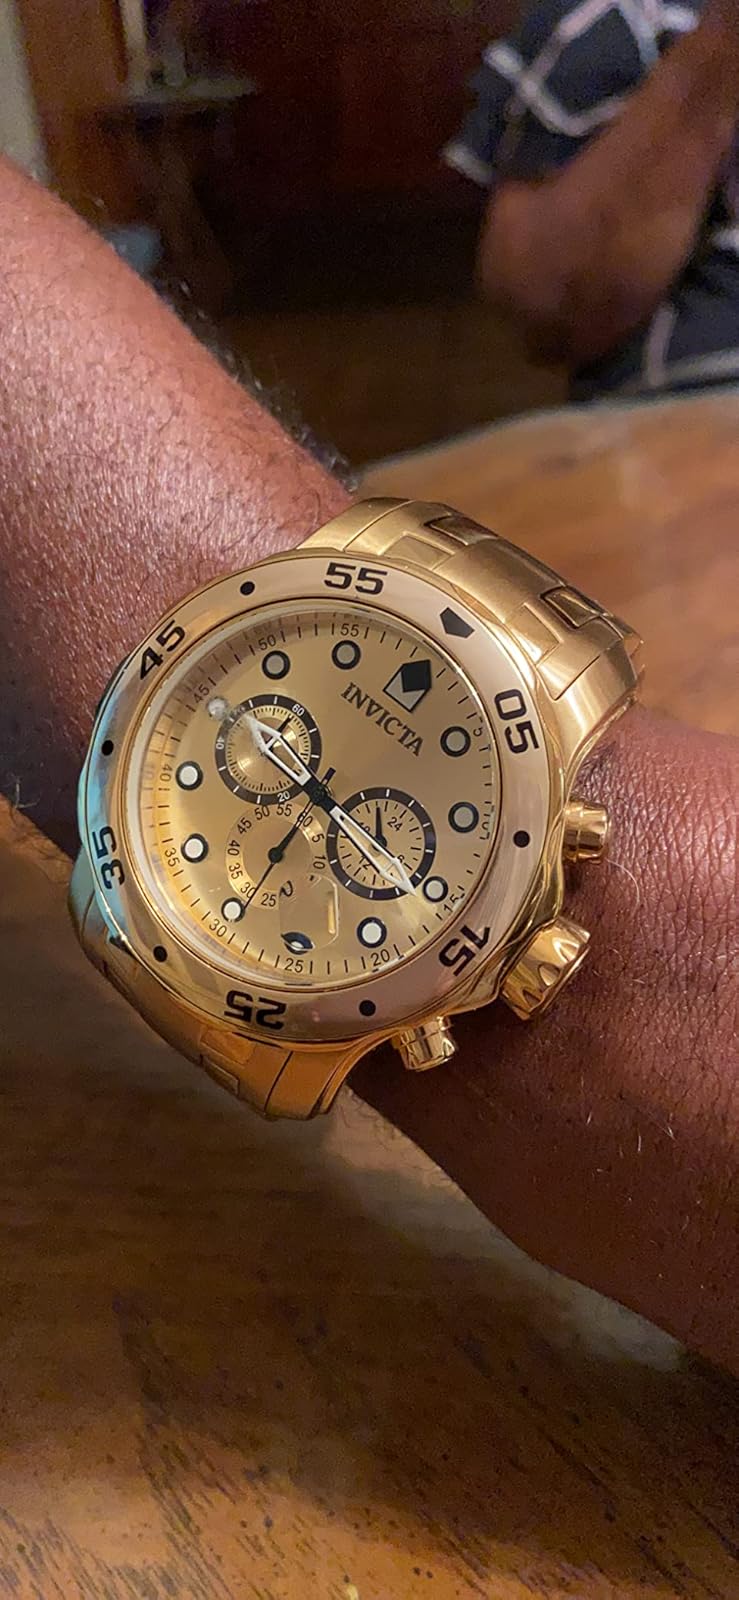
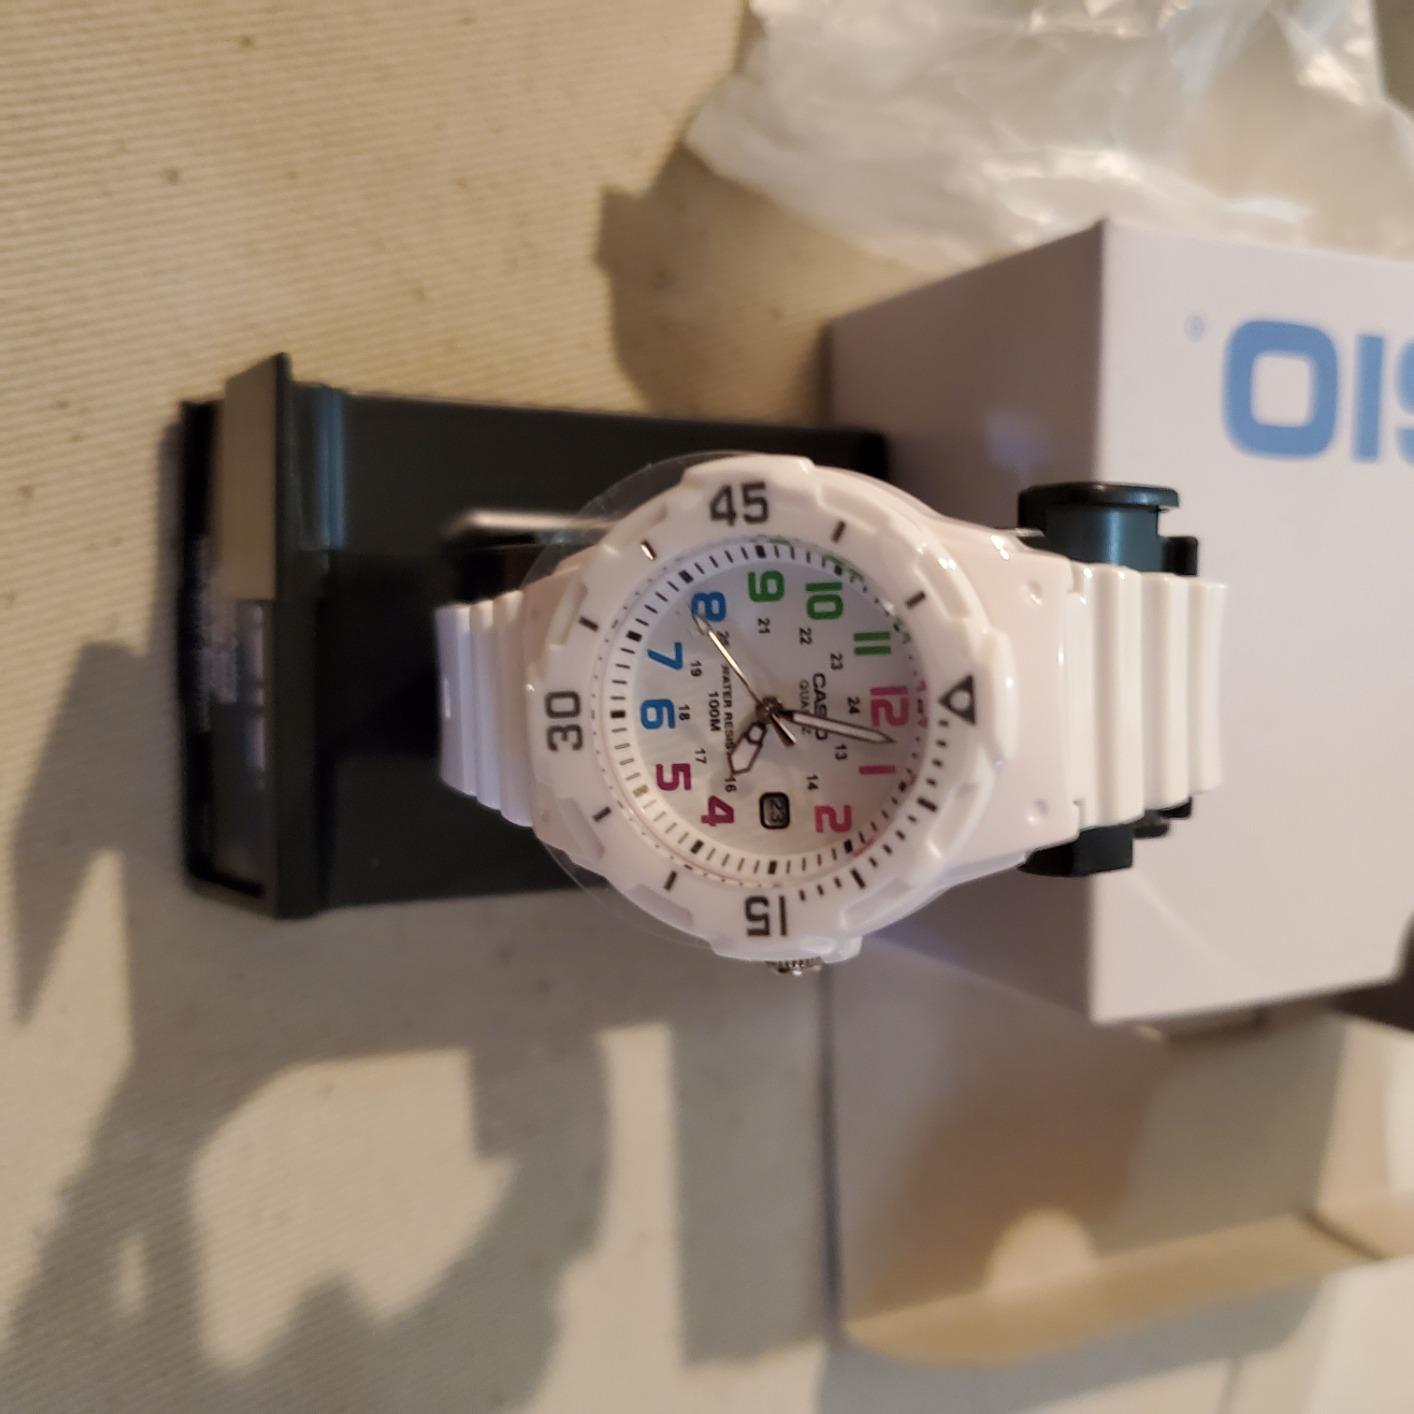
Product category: accessories_watch
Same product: no